Northwest Oregon

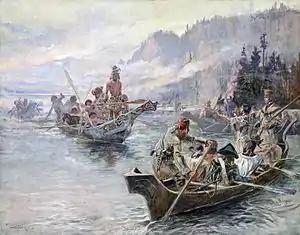
Painting of the Lewis and Clark expedition meeting the Chinooks in 1805

The Lewis and Clark Expedition, led by Meriwether Lewis and William Clark, sighted the Pacific Ocean for the first time on November 7, 1805, arriving two weeks later. The expedition faced its second bitter winter camped on the north side of the Columbia River, in a storm-wracked area. Lack of food was a major factor. The elk, the party's main source of food, had retreated from their usual haunts into the mountains, and the party was now too poor to purchase enough food from neighboring tribes. On November 24, 1805, the party voted to move their camp to the south side of the Columbia River near modern Astoria, Oregon. Sacagawea, and Clark's slave York, were both allowed to participate in the vote, so this may have been the first time in American history where a woman and a slave were allowed to vote in an election run by European immigrants. Indigenous people had included women previously.